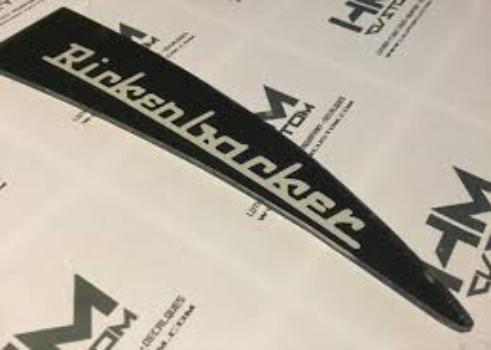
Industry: Electronic